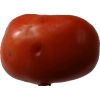
Label: tomato